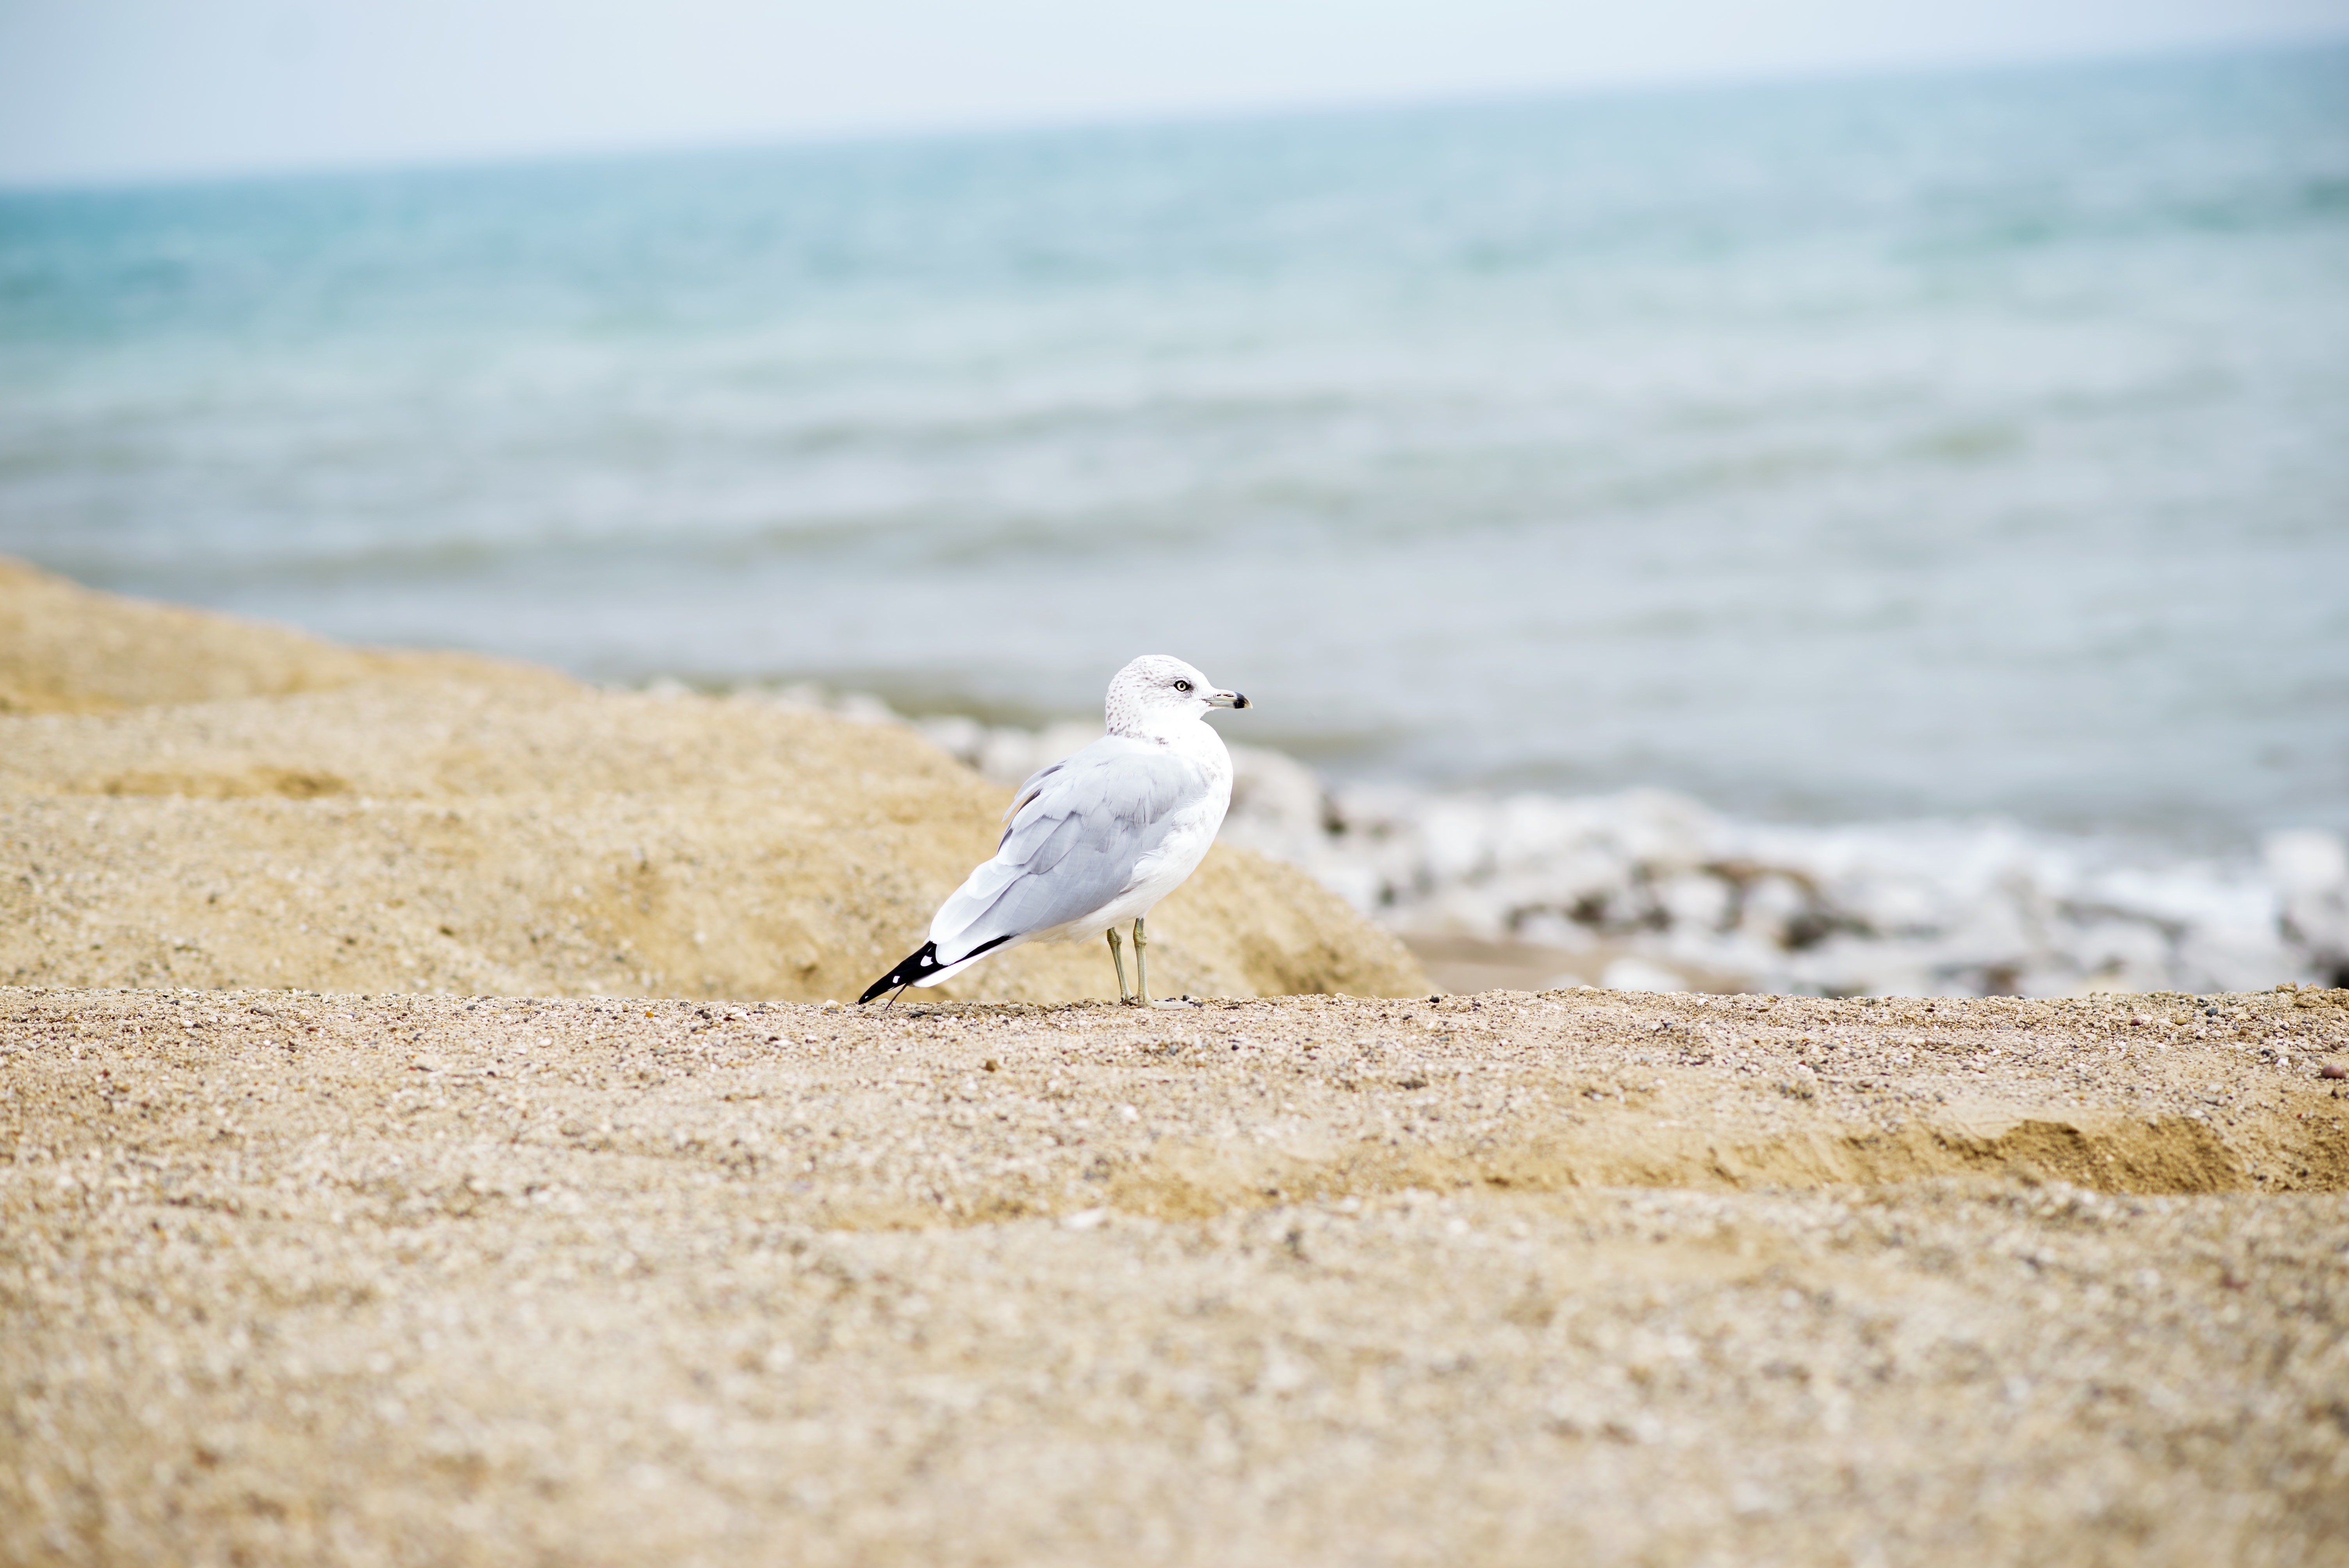
beach, sea, coast, water, nature, sand, ocean, bird, wing, shore, wave, animal, seabird, seagull, seaside, wildlife, gull, fauna, charadriiformes